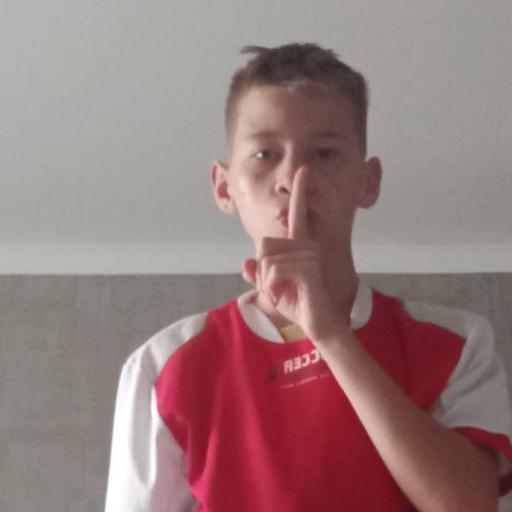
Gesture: mute